Indigenous peoples in Bolivia

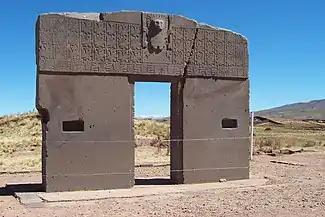
The Gateway of the Sun at Tiwanaku.

In 1991, the Bolivian government signed the Indigenous and Tribal Peoples Convention, 1989, a major binding international convention protecting Indigenous rights. On 7 November 2007, the government passed Law No. 3760 which approved of UN Declaration on the Rights of Indigenous Peoples.